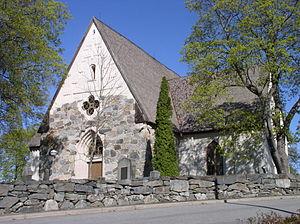
Cet article recense les églises évangéliques-luthériennes de Finlande.